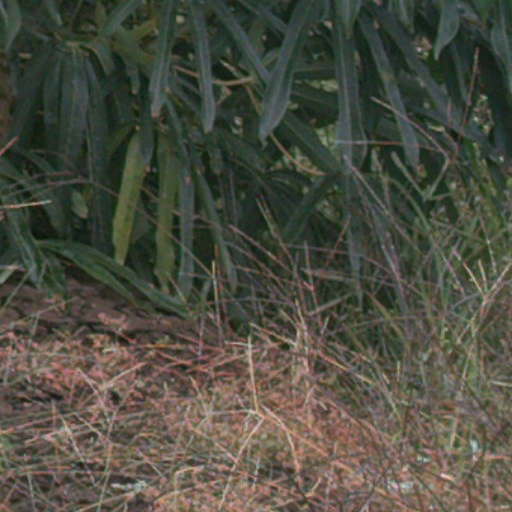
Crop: cassava